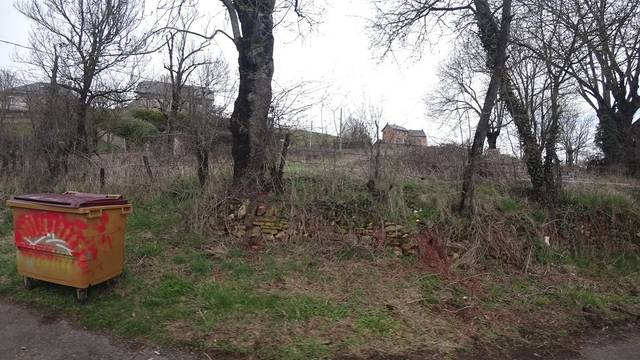
Region: France
Coordinates: 44.366, 2.565